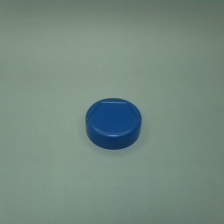
Color: blue
Cap type: flip-top cap